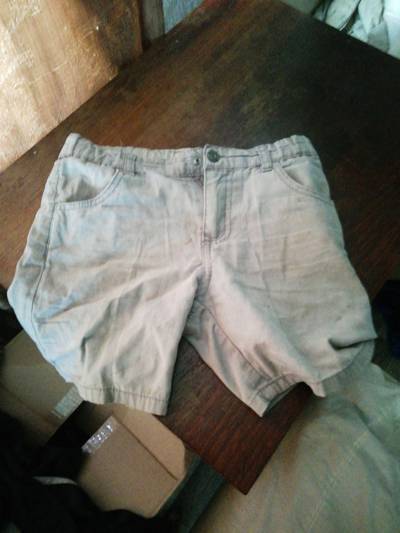
Waste category: clothes